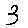
Label: 3